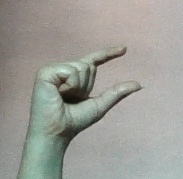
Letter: dal